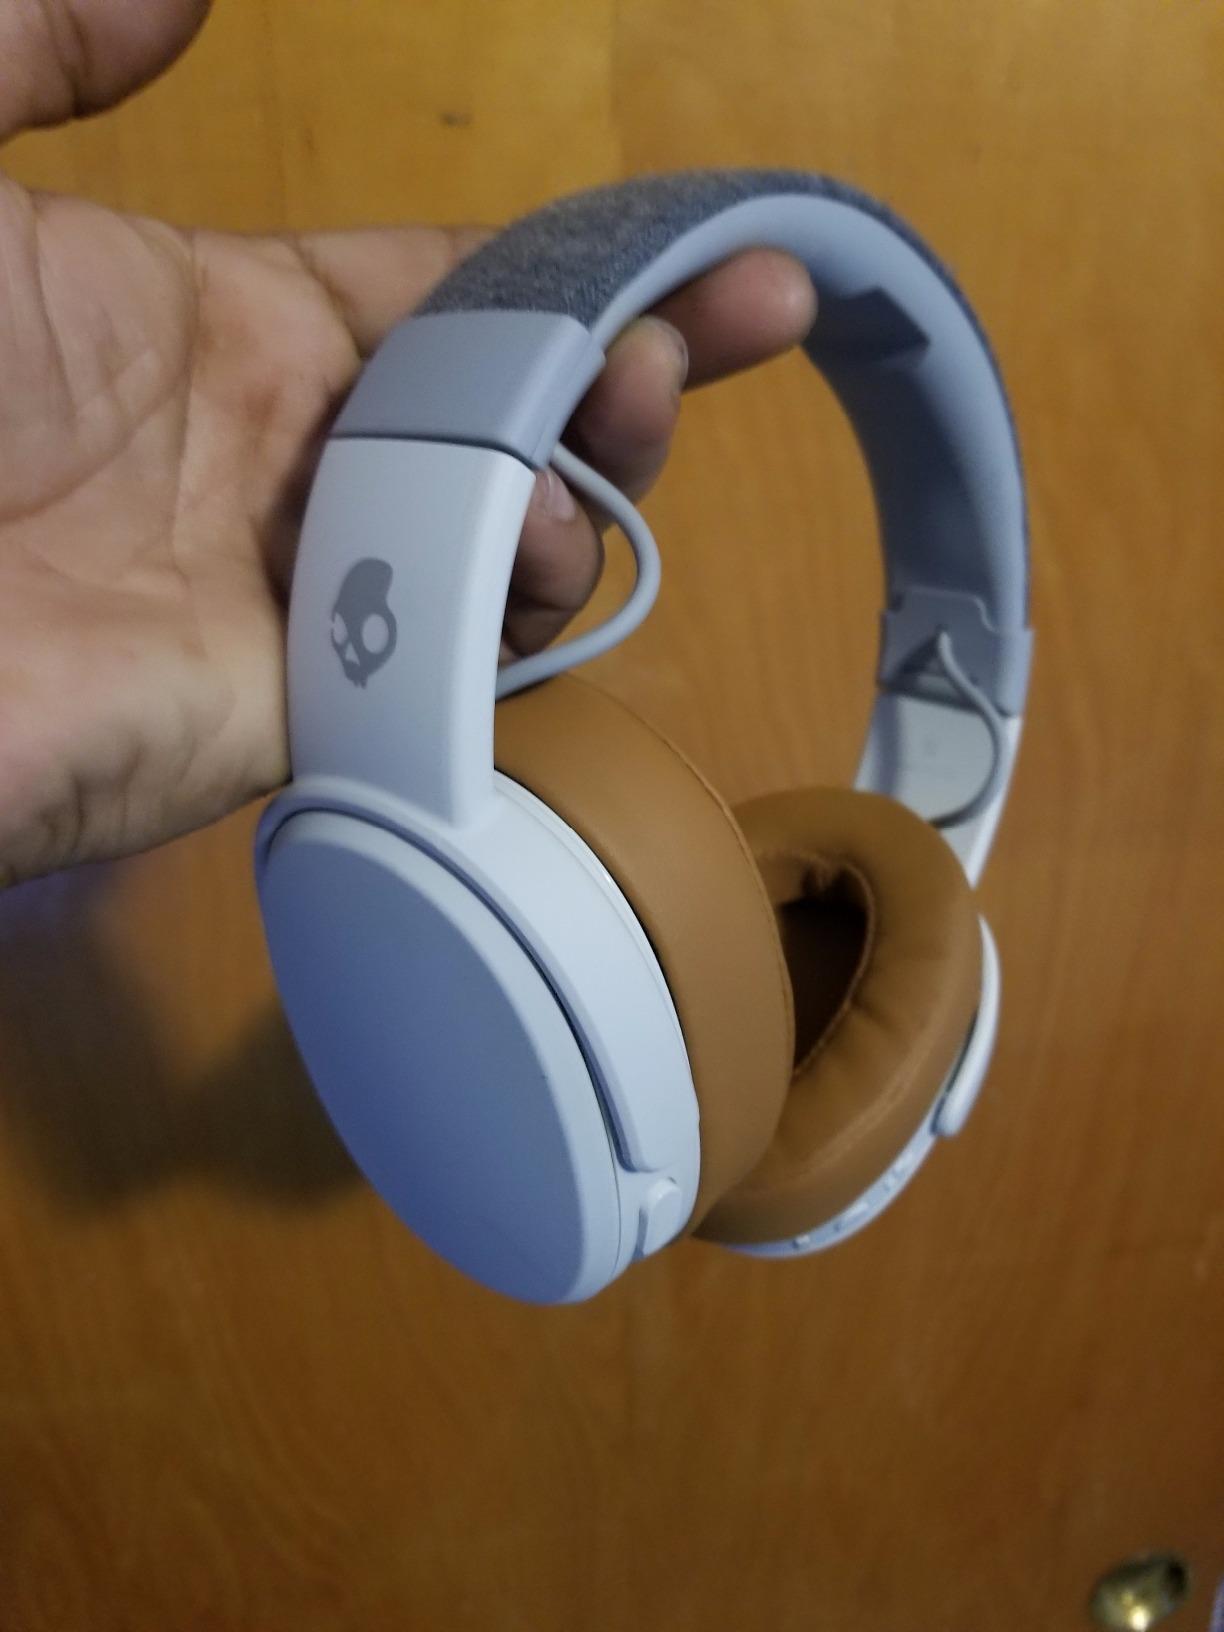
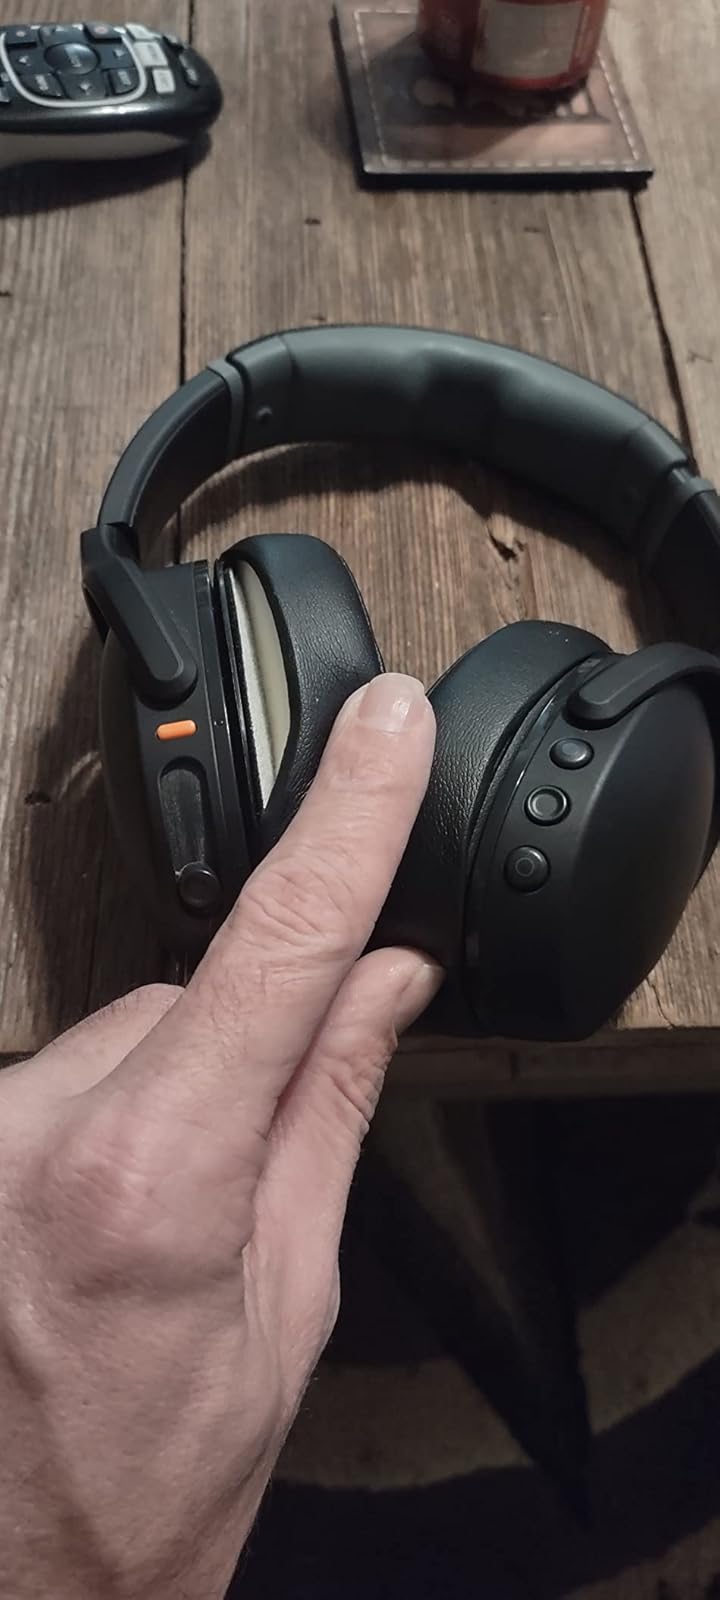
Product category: headphones
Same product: no